Bowerbird

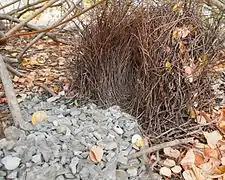
Bower of a great bowerbird

Mate-searching females commonly visit multiple bowers, often returning to preferred bowers several times, and watching males' elaborate courtship displays and inspecting the quality of the bower. Through this process the female reduces the set of potential mates. Many females end up selecting the same male, and many under-performing males are left without copulations. Females mated with top-mating males tend to return to the male the next year and search less.